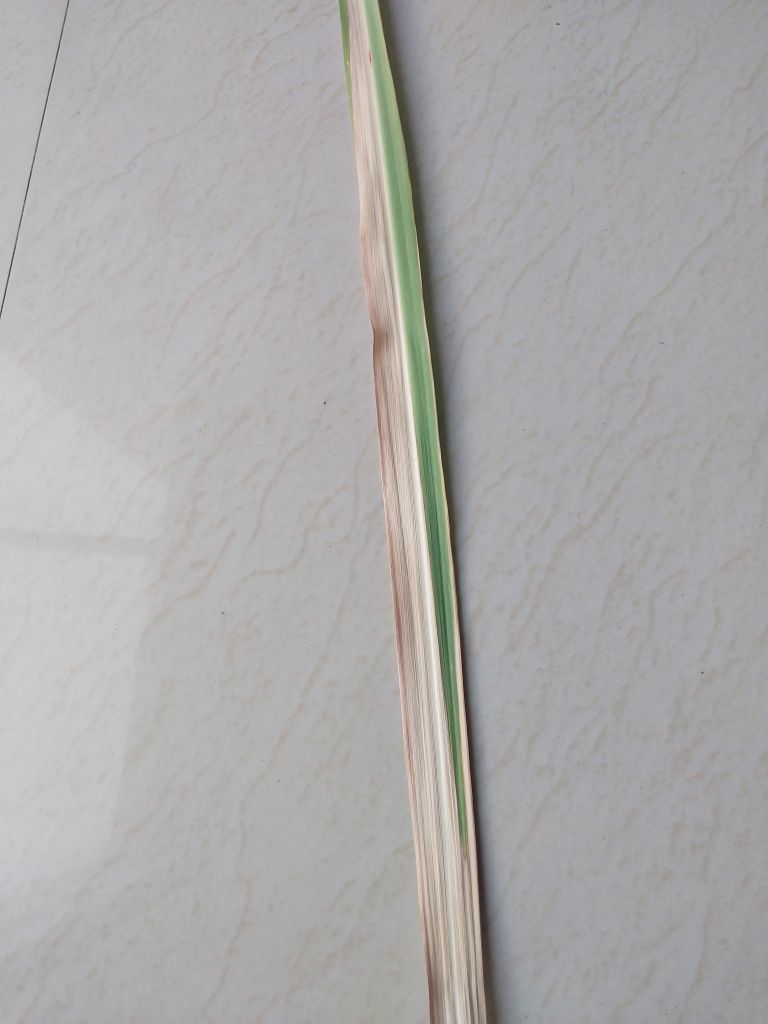
Label: Banded Chlorosis